USS Navajo (AT-64)

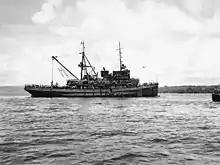
"Navajo" during rescue operations for the mined troop transport SS "President Coolidge".

In late April 1942, "Navajo" sailed to Canton Island where she and other vessels attempted the unsuccessful salvage of the 502 ft. troop ship SS "President Taylor", who had been grounded on a coral reef. "Navajo" then returned to Pearl Harbor, where she got underway for the war zone on 12 July 1942. Arriving in the New Hebrides just after the landings on Guadalcanal, she supported operations in the Solomons with repair and salvage work at Espiritu Santo, Nouméa, Tongatapu, and Suva, as well as under battle conditions at Tulagi, Guadalcanal, and Rennell. In October the tug assisted with rescue of survivors aboard the troop transport "President Coolidge" after she struck mines in the entrance to the harbor at Espíritu Santo. "Navajo" took off 440 survivors which were transferred to the cruiser USS "Chester". Towing assignments during those operations took the vessel throughout the island groups of the South Pacific, and once in late November-early December, 1942 to Sydney, Australia.